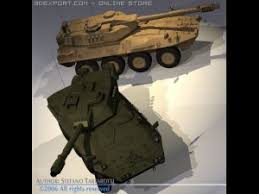
Label: BM-30